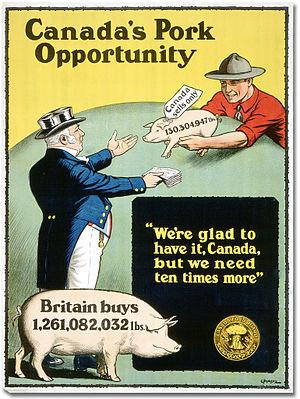
Campagne de promotion - porc canadien."
La Commission du bacon est une commission du Ministère des munitions et des approvisionnements, mise en place lors de la Seconde Guerre mondiale sous le gouvernement de Mackenzie King, à une période où le Canada concentre son effort de guerre sous la forme économique et logistique.